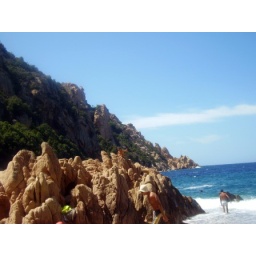
Think about relax on the beach staring at the rocks in front of you